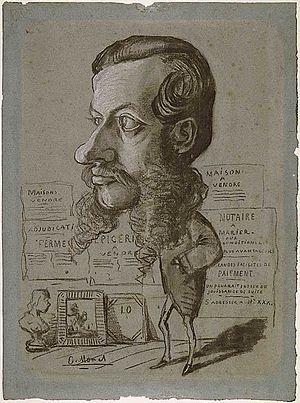
Claude Monet, né le 14 novembre 1840 à Paris et mort le 5 décembre 1926 à Giverny, est un peintre français et l’un des fondateurs de l'impressionnisme.